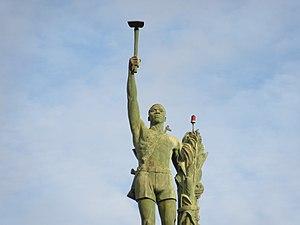
Place de l'Étoile rouge A Cotonou, la place de l’Etoile Rouge de Cotonou est l’une des plus marquantes de l’histoire socio-politique du Bénin. Située en plein cœur de la ville capitale économique du pays, elle est un véritable monument, symbole de l’adhésion du régime révolutionnaire à la doctrine «
La place de l'Étoile rouge est un grand carrefour de la ville de Cotonou. L’époque du marxisme au Bénin est marquée par plusieurs monuments dont elle est le plus grand.